Institute for Women's Policy Research

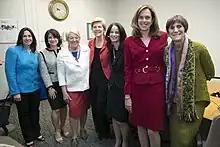
Heidi Hartmann (3rd from the left) at the Department of Labor Regional Forum on Working Families Boston

Focusing pay inequity is a major IWPR effort. They publish reports that demonstrate that women earn less than men in nearly every profession, even in fields dominated by women such as teaching. IWPR identified that prohibitions on discussing pay with co-workers contribute to the gender pay gap.